Gush Katif

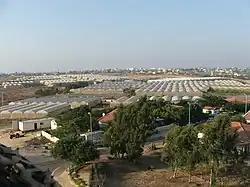
Greenhouses, like these in Morag, were the center of the bloc's industry.

In the bloc's greenhouses, technology was used to grow pest-free leafy vegetables and herbs aiming to meet health, aesthetic and religious requirements. Most of the organic agricultural products were exported to Europe. In addition, the community of Atzmona had Israel's largest plant nursery, and with 800 cows, the Katif dairy was the second largest in the country. Telesales and printing were other significant industries.